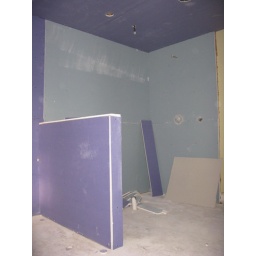
imagine glass above the half wall and all the way across the front!